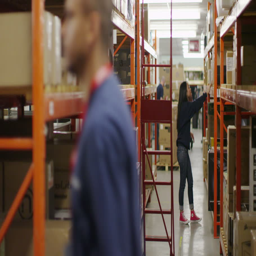
person in a warehouse or factory checking stock and preparing deliveries